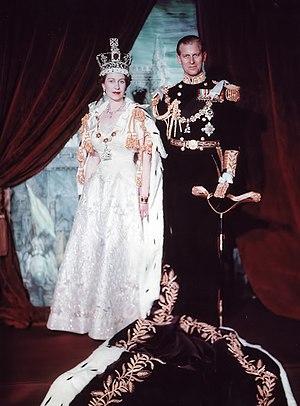
Le couronnement d'Élisabeth II a eu lieu le 2 juin 1953 à l'abbaye de Westminster, à Londres. Élisabeth II monta sur le trône à l'âge de 25 ans, à la mort de son père, George VI, le 6 février 1952, proclamée reine par ses conseils privé et exécutif peu de temps après. Le couronnement eut lieu plus d'un an plus tard en raison de la tradition de laisser passer une période approprié après la mort d'un monarque avant de tenir de telles festivités. Il donna également aux comités de planification suffisamment de temps pour préparer la cérémonie. Pendant le service, Élisabeth prêta serment, fut ointe de l'huile sacrée, investie de robes et de tenues de cérémonie, et couronné reine du Royaume-Uni, du Canada, de l'Australie, de la Nouvelle-Zélande, de l'Afrique du Sud, du Pakistan et de Ceylan.